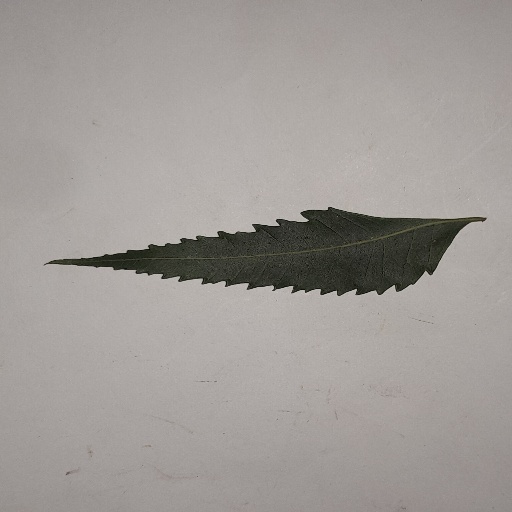
Species: Neem
Leaf condition: Healthy Leaf